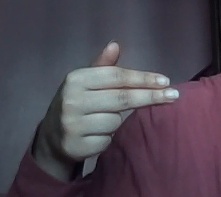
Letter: ghain